I Wake Up Screaming

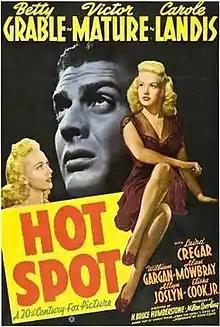
Theatrical release poster

I Wake Up Screaming (originally titled Hot Spot) is a 1941 American mystery thriller film noir. Directed by H. Bruce Humberstone, it stars Betty Grable, Victor Mature and Carole Landis, and features one of Grable's few dramatic roles. It is based on the novel of the same name by Steve Fisher, adapted by Dwight Taylor. It was produced and distributed by 20th Century Fox. The film was remade as "Vicki" in 1953 starring Jean Peters.